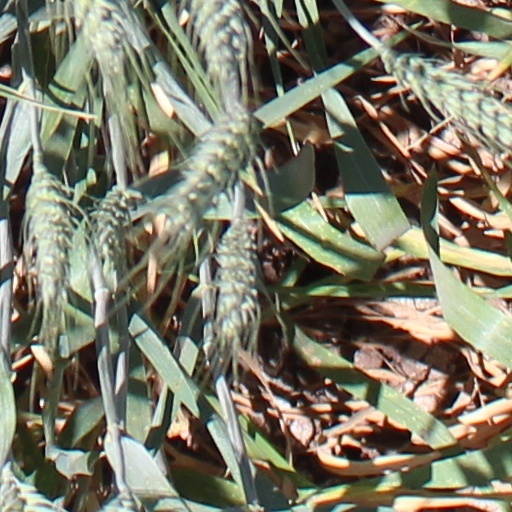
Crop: wheat